List of The Simpsons comics

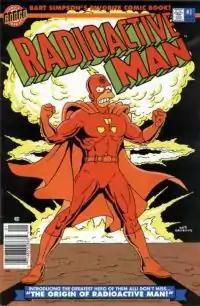
"Radioactive Man" #1

Radioactive Man was one of the four "premiere" series released by Bongo Comics in late 1993. The series has been released in two volumes, an early run from 1993 to 1994, and the current run that's been going on since 2000. Smaller "Radioactive Man" stories have also been published in "Simpsons Comics". As a tie-in promotion of "The Simpsons Movie" a special "Radioactive Man Comic Book Edition #711" was sold at 7-Elevens as part of their Kwik-E-Mart promotion.